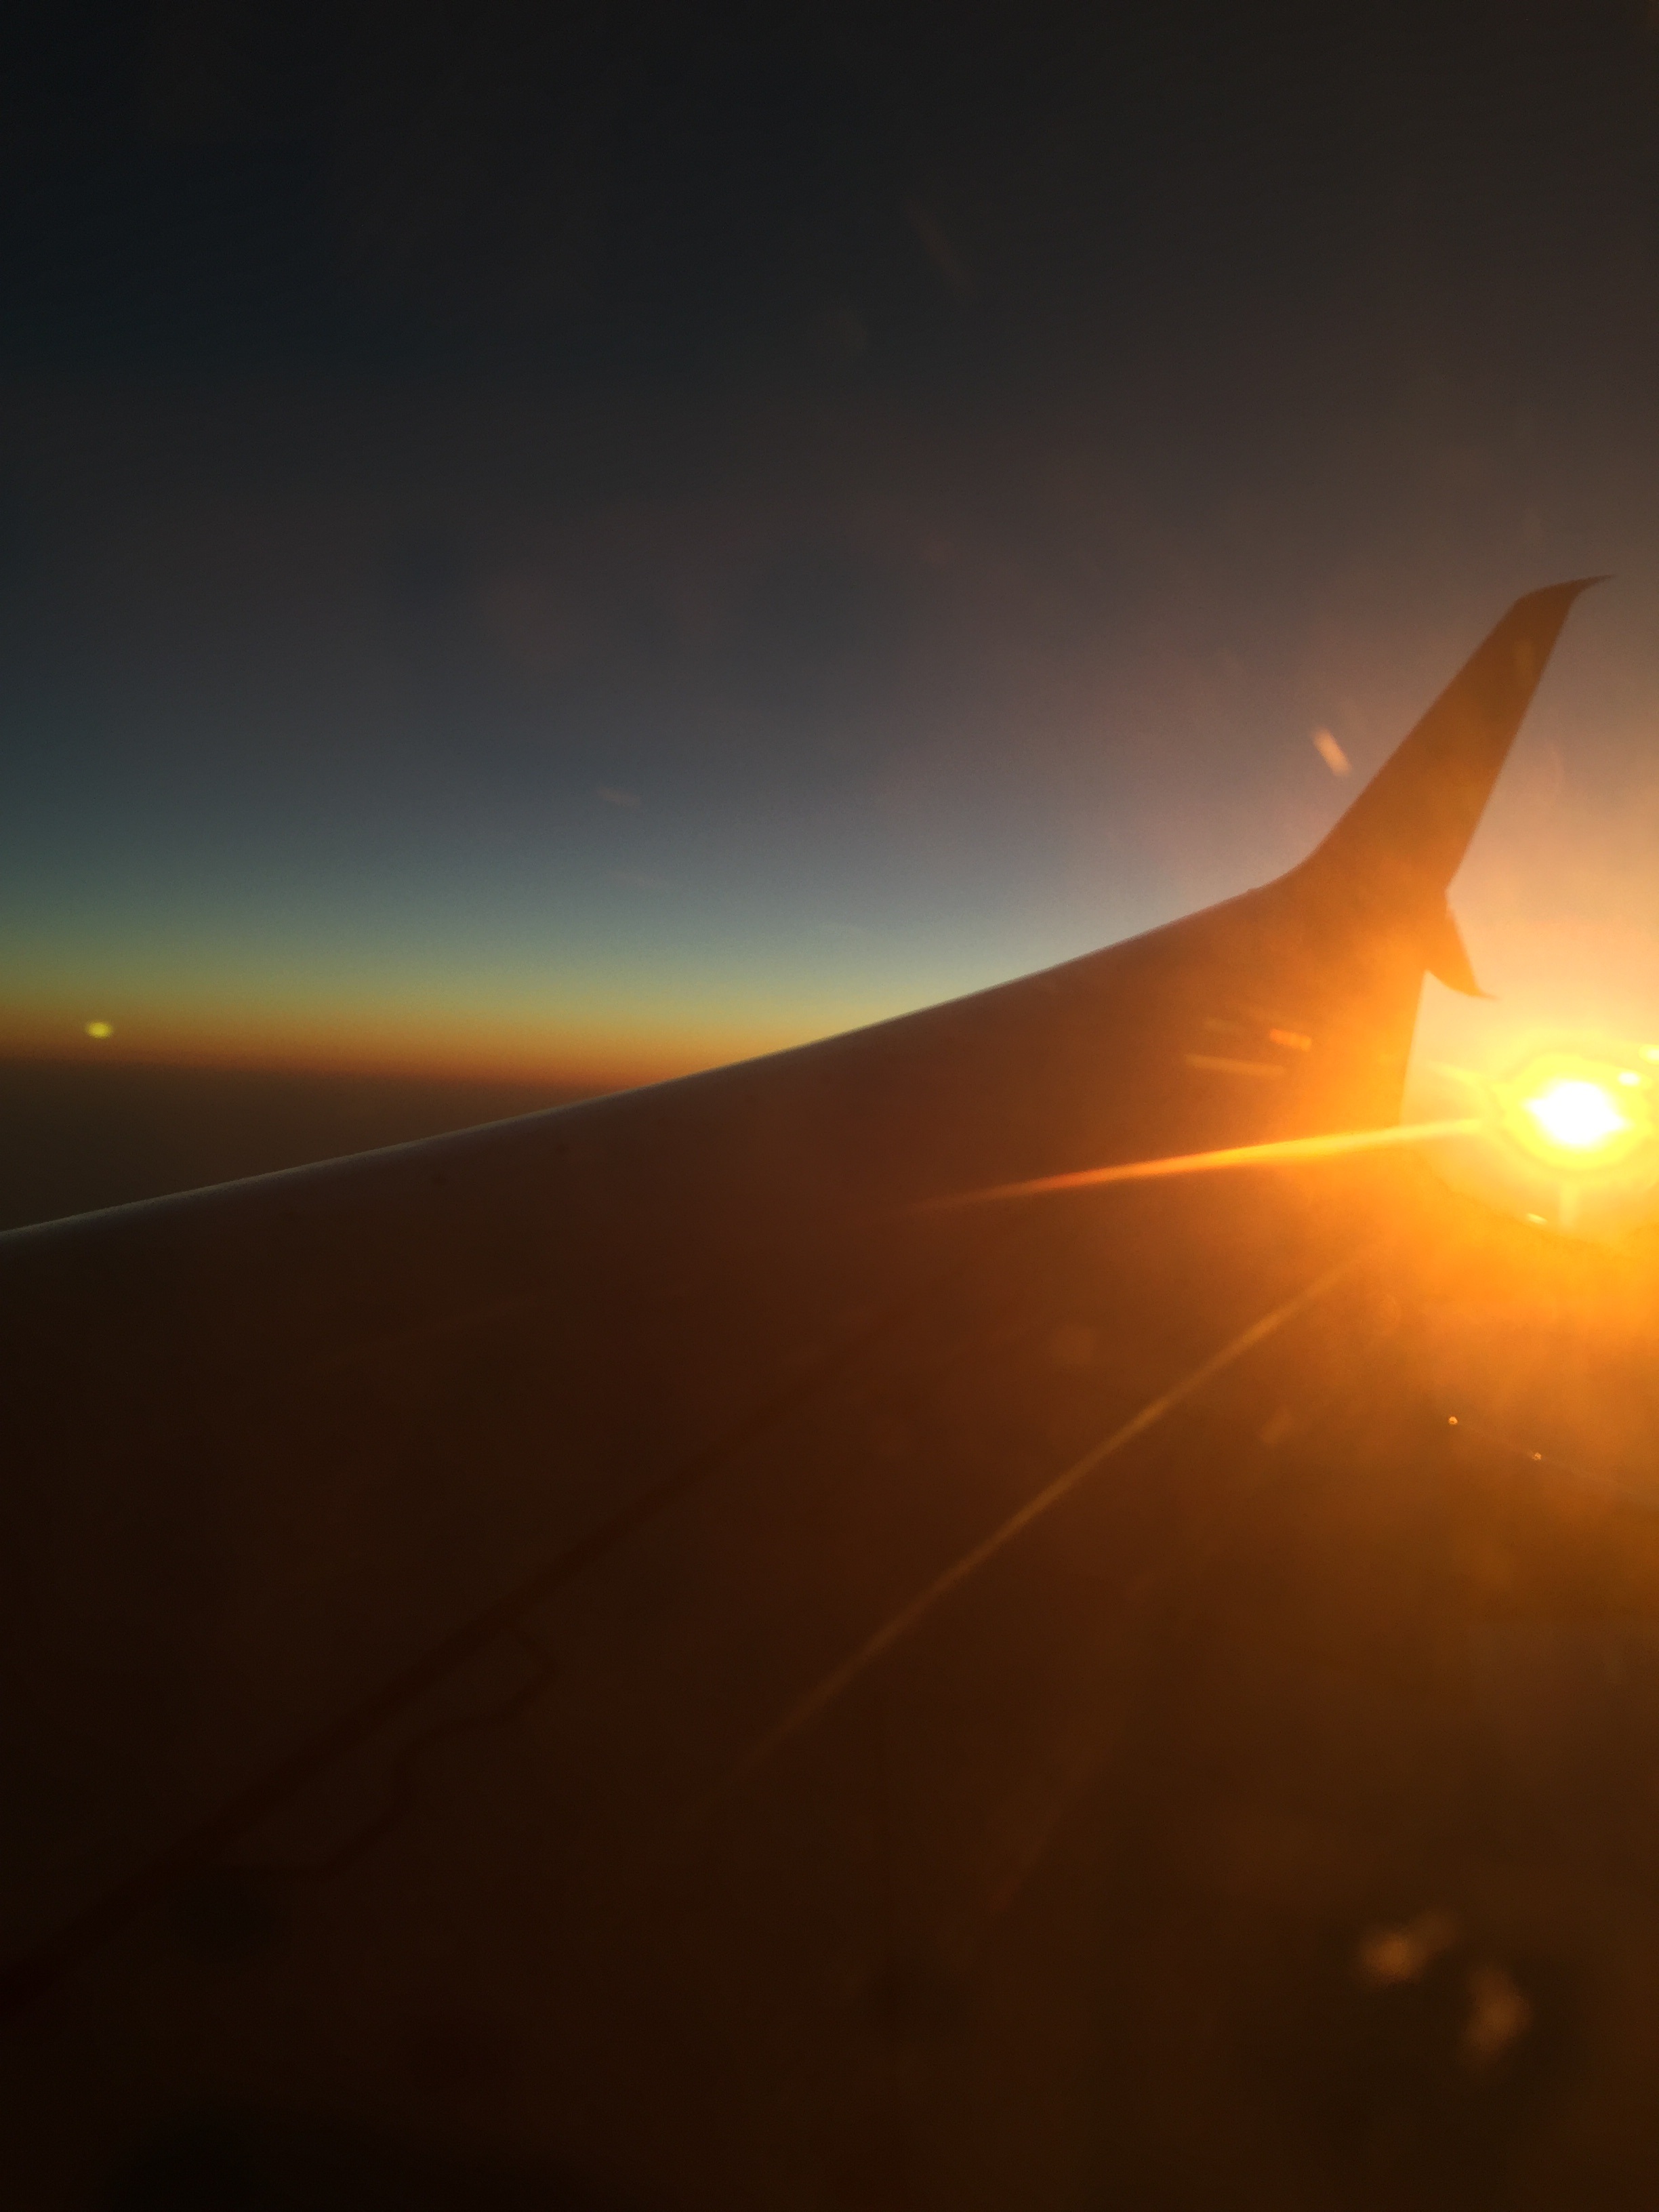
horizon, light, sun, sunrise, sunset, night, sunlight, morning, dawn, atmosphere, plane, dusk, flight, holiday, astronomical object, natural environment, atmospheric phenomenon, atmosphere of earth